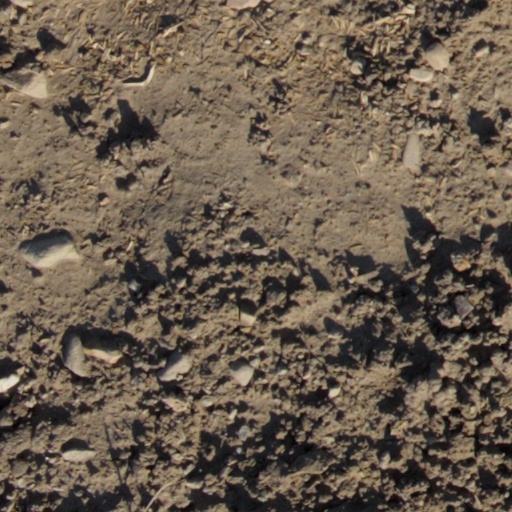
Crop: wheat